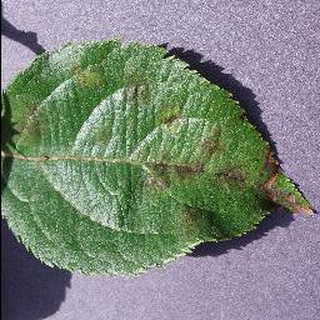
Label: apple_apple_scab